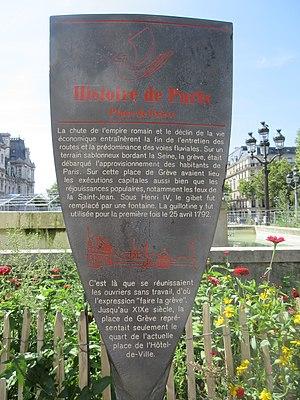
Panneau Histoire de Paris «
Le quai de l’Hôtel-de-Ville est un quai situé le long de la Seine, à Paris, dans le 4ᵉ arrondissement.
Les panneaux « Histoire de Paris » sont des panneaux d'information installés dans les rues de Paris devant certains des monuments parisiens.